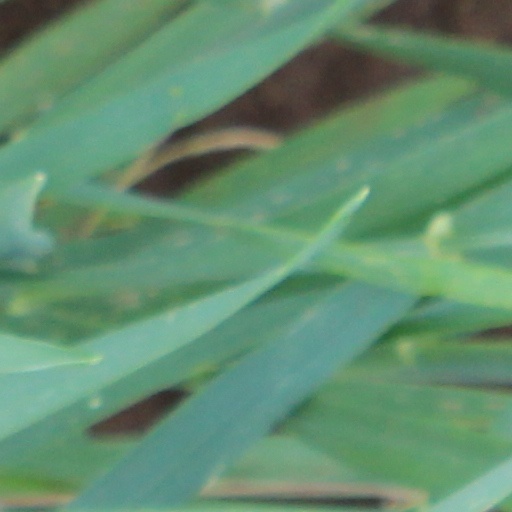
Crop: wheat